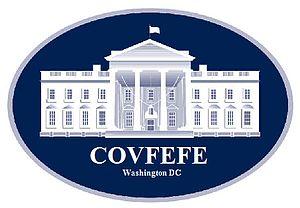
Covfefe est une faute d'orthographe du mot anglais « coverage » faite dans un tweet devenu viral du président américain Donald Trump, qui est devenu par la suite un mème internet. Peu après minuit le 31 mai 2017, Trump a tweeté « Malgré la [covfefe] négative constante de la presse », et s'est arrêté. Le tweet a été supprimé quelques heures plus tard. Le même jour, le président Trump a noté que le libellé du tweet était intentionnel. Le porte-parole de la Maison-Blanche, Sean Spicer, a également déclaré : « Je pense que le président et un petit groupe de personnes savent exactement ce qu'il voulait dire. ». De plus, un projet, qui modifierait la loi sur les archives présidentielles pour préserver les publications sur Twitter et autres interactions sur les réseaux sociaux du président des États-Unis, ainsi que pour obliger les Archives nationales à stocker des articles, a été présenté plus tard sous le nom de COVFEFE.